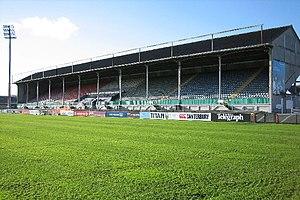
L'équipe d'Irlande de rugby à XV, surnommée le XV du Trèfle, rassemble les meilleurs joueurs professionnels de l'Irlande ainsi que de l'Irlande du Nord dans les compétitions internationales majeures de rugby à XV, la Coupe du monde de rugby à XV et le Tournoi des Six Nations.